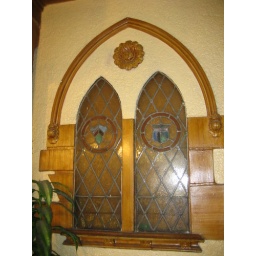
stained glass windows in lobby